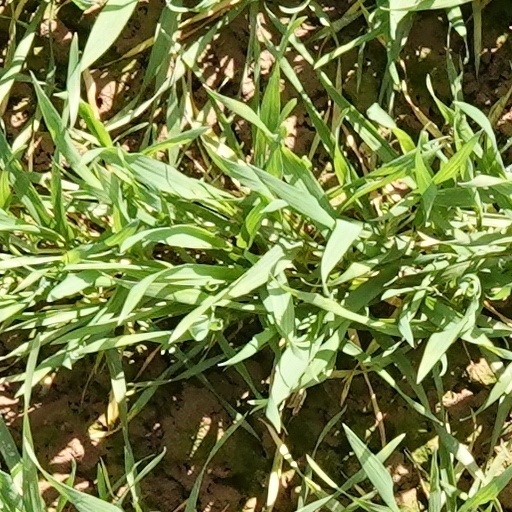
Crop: wheat